Major League Soccer defunct teams

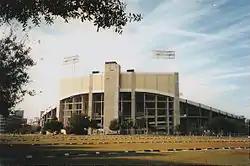
The Tampa Bay Mutiny played out of Tampa Stadium from 1996 to 1998, before it was demolished in 1999.

Tampa Bay Mutiny entered the league in 1996 as one of Major League Soccer's inaugural teams. They won the first ever Supporter's Shield that year as the team with the best regular season record. In 1999, Tampa Stadium was demolished which forced the team to move to the newly built Raymond James Stadium. With this move came an unfavorable lease agreement, which funneled almost all the Mutiny's matchday revenue to the Buccaneers. Furthermore, the Mutiny was hampered by poor results on the field, failing to make it past the first round of the playoffs in both 1999 and 2000. In 2001, the Mutiny won just four games, drawing two, and losing 21. This caused a significant decrease in attendance, which averaged below 11,000 per game in the 2001 season.